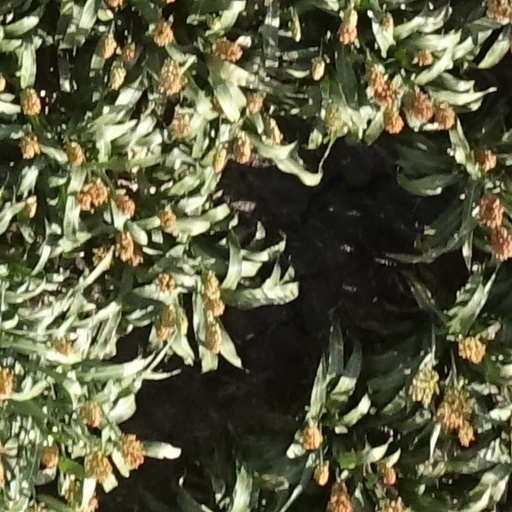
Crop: sorghum